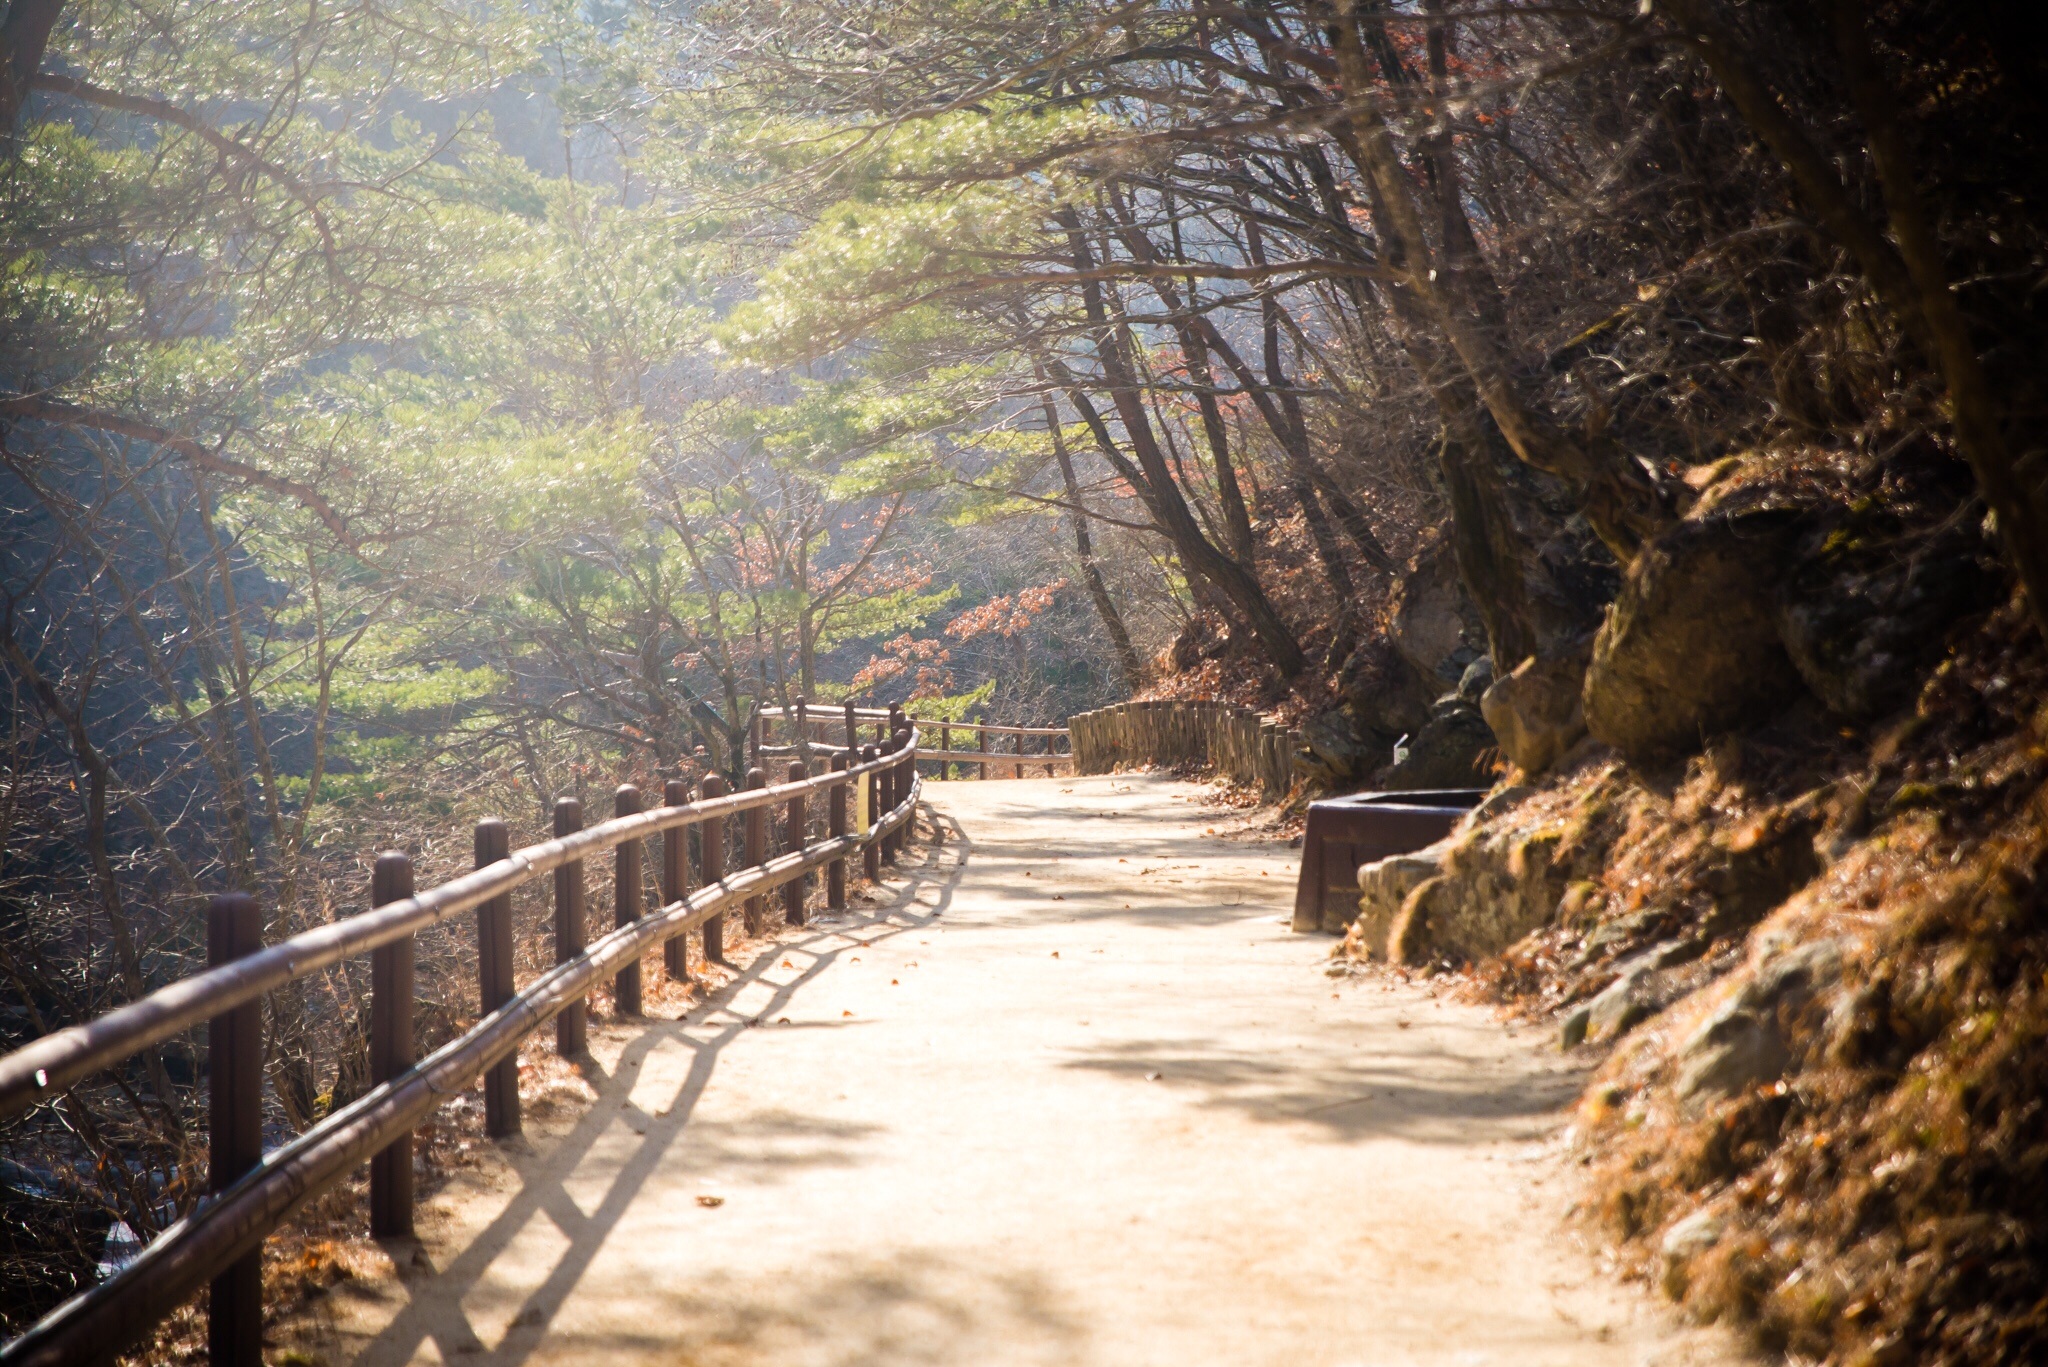
tree, nature, forest, wilderness, trail, sunlight, river, valley, walk, stream, autumn, woodland, juwangsan